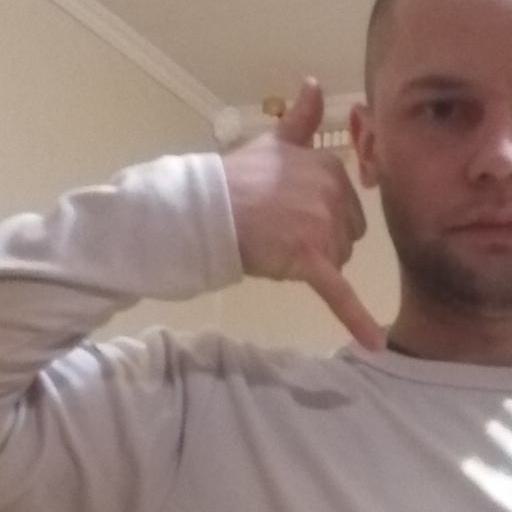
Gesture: call